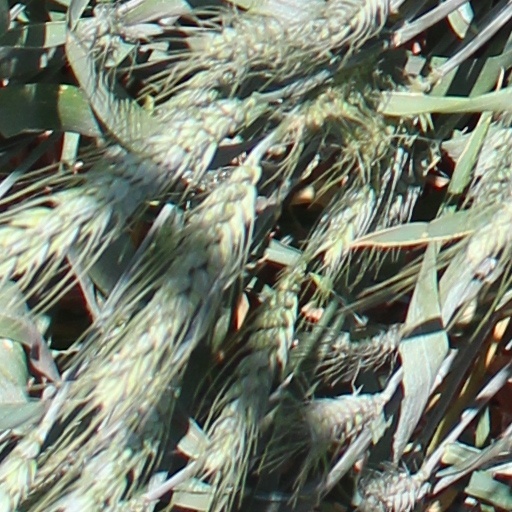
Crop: wheat